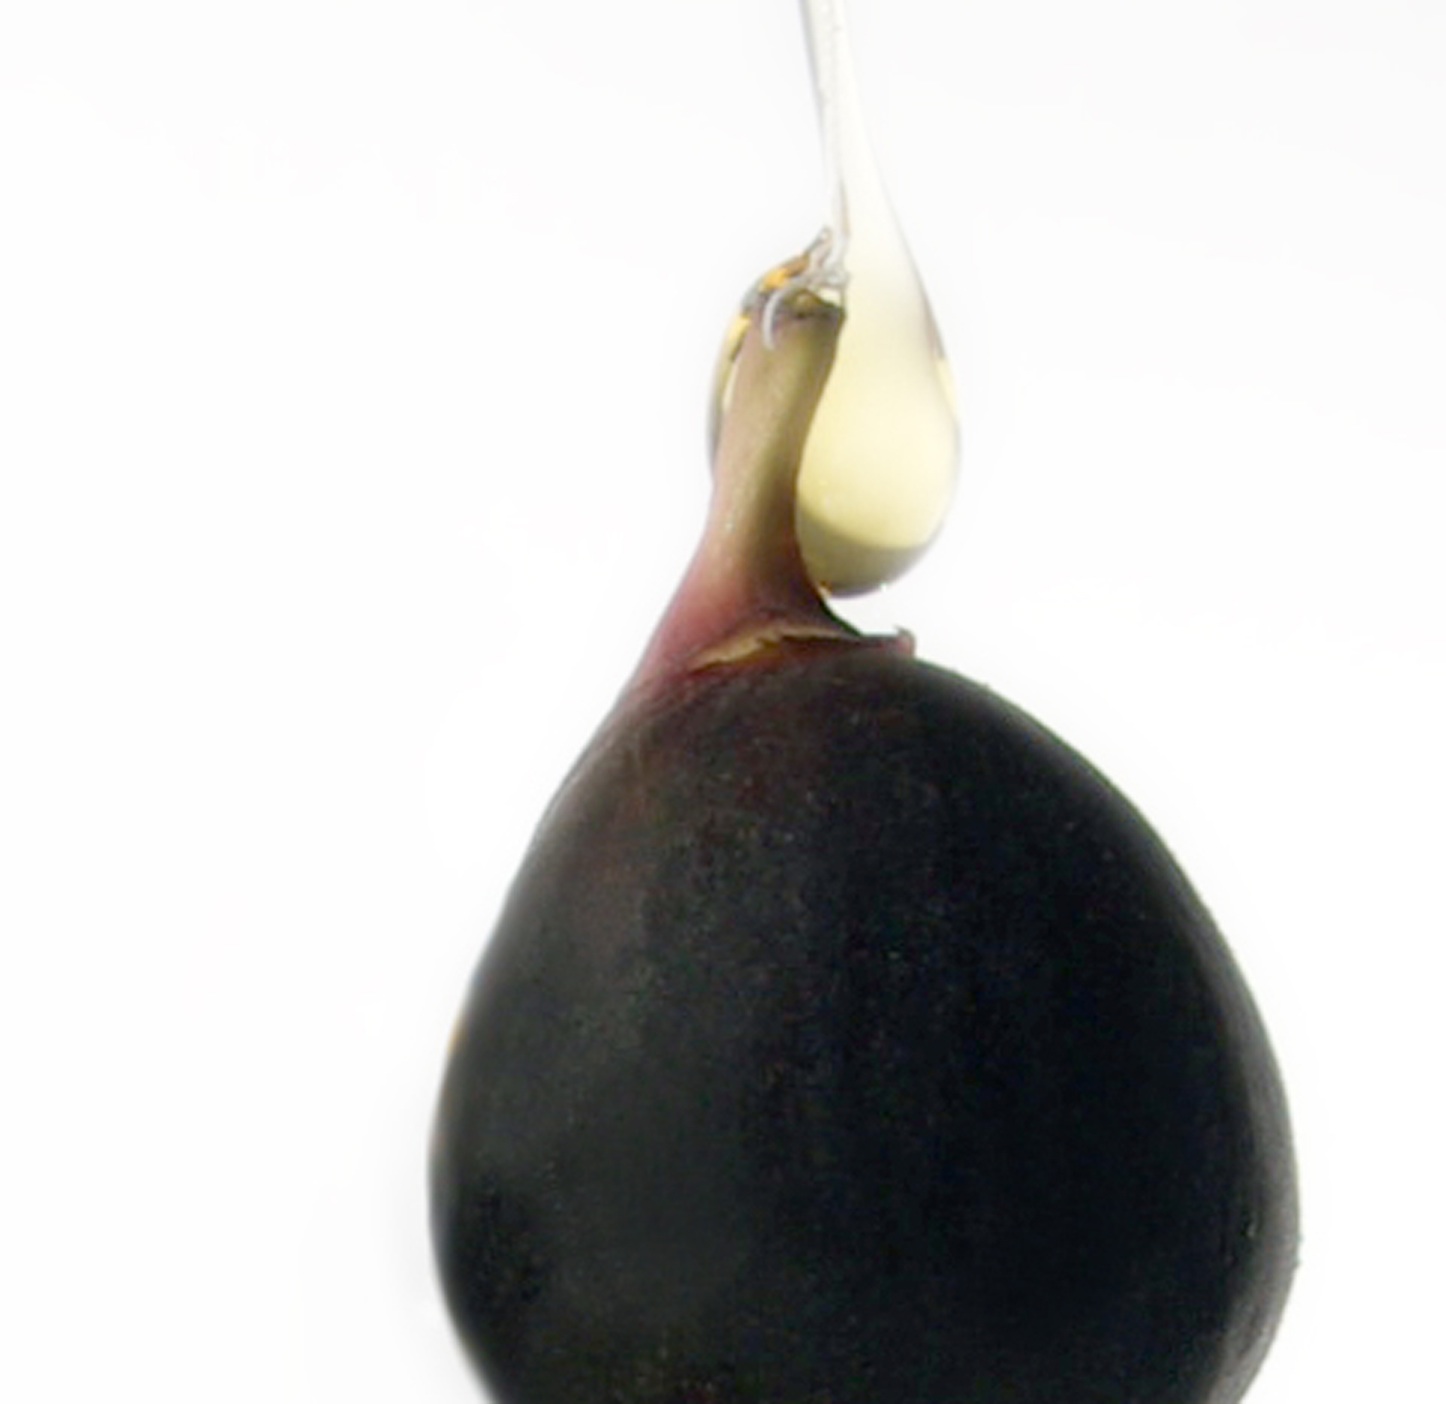
plant, fruit, food, produce, pear, fruit tree, flowering plant